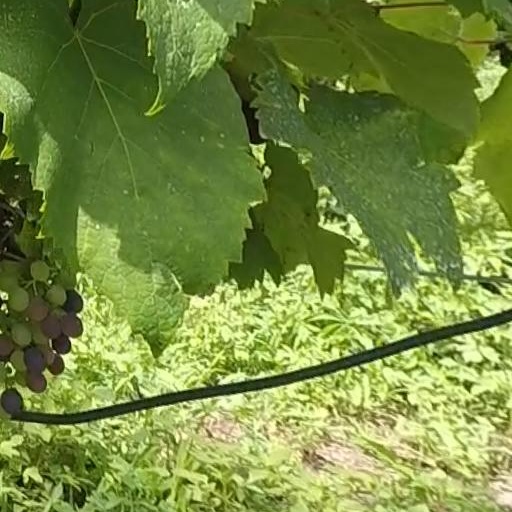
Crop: grape